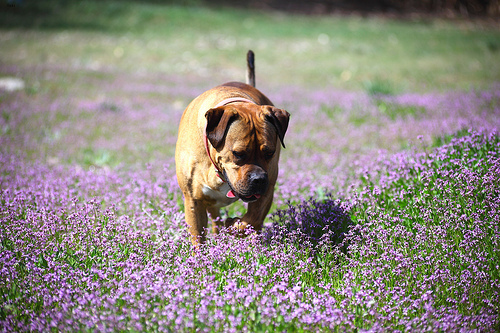
Breed: american bulldog